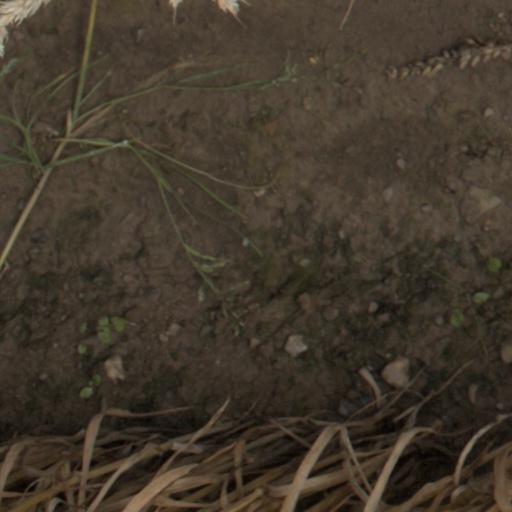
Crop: wheat